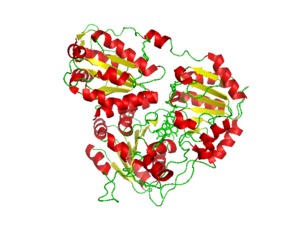
L'acétolactate synthase est la première enzyme commune à la voie de biosynthèse des acides aminés ramifiés, présente chez les plantes et les microorganismes. Ces acides aminés à chaîne ramifiée sont la valine, la leucine et l'isoleucine.